England cricket team Test results (1946–1959)

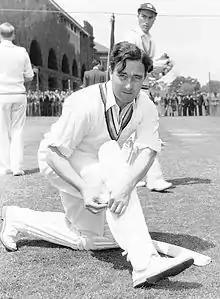
Black and white photo of Denis Compton

International cricket, which had been suspended since 1939 due to the Second World War, resumed in 1946. From then until the end of 1959, the England cricket team, which represented England, Scotland and Wales in Test cricket, played 115 Test matches, resulting in 45 victories, 39 draws and 31 defeats. During this period, England faced Pakistan for the first time, when they toured England in 1954. During that tour, they became the first team to win a Test match on their first visit to England. England were the dominant team in international cricket during the 1950s; they did not lose a Test series between March 1951 and December 1958, and featured an array of stars such as Colin Cowdrey, Denis Compton, Fred Trueman, Brian Statham and Jim Laker.